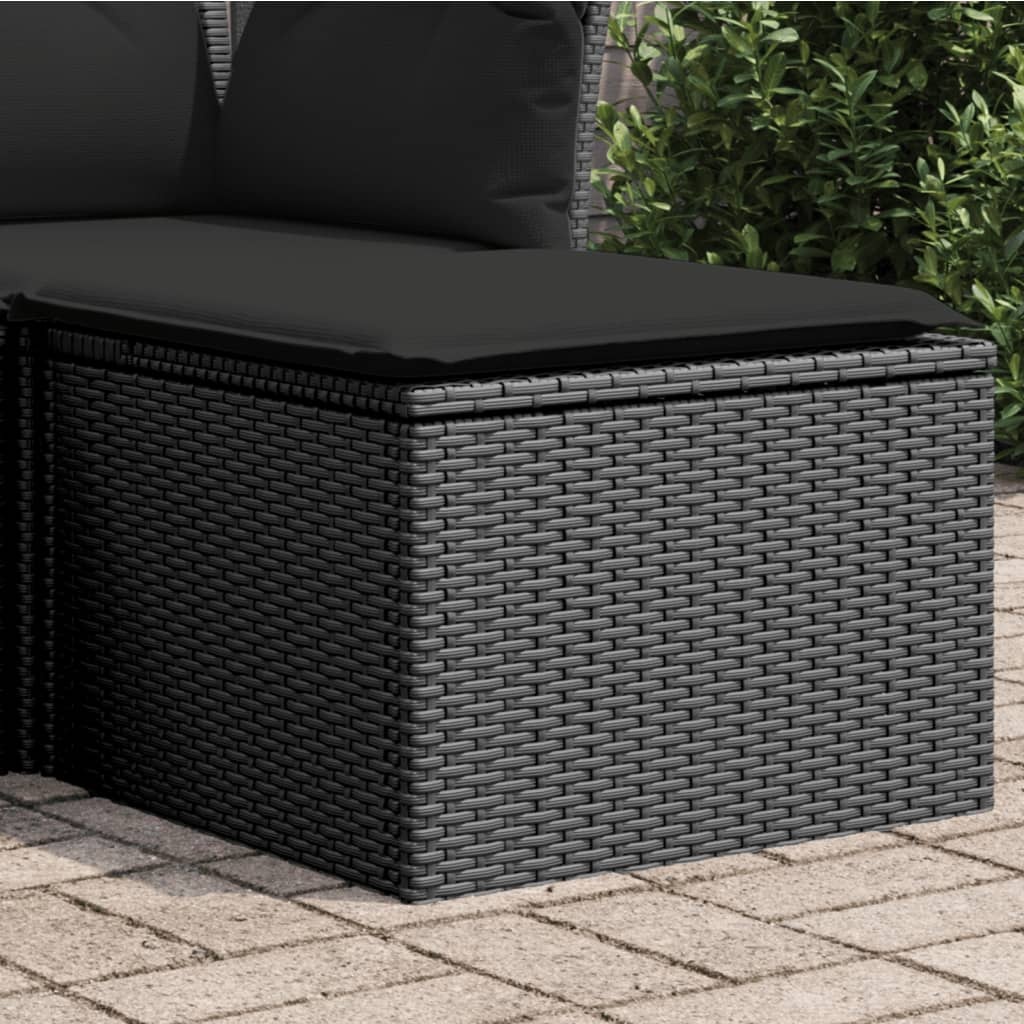
Garden Stool with Cushion Black 55x55x37 cm Poly Rattan
Relax and enjoy the outdoors on this comfortable garden stool! Durable material: PE rattan, also known as poly rattan, is a strong, low-maintenance synthetic material that looks like natural rattan. It's lightweight, easy to clean, and commonly used for outdoor furniture due to its durability and weather-resistant properties.Storage function with water-resistant bag: Each garden seat features a storage space under the seat, complete with a water-resistant bag for storing cushions, toys, and other items. The inner bag has a top cover and can be securely fastened to the seat with the hook-and-loop fasteners for added stability.Comfortable seat experience: This outdoor furniture, complete with a thickly padded cushion, offers a comfortable seating experience.Removable and washable cover: The seat cushion features a removable cover for easy washing and maintenance.Robust and stable frame: The powder-coated steel frame ensures the garden furniture is strong and stable for daily outdoor use. Good to know:To make sure your outdoor furniture stays beautiful, we recommend protecting it with a waterproof cover. Stool: Colour: Black Material: PE rattan, powder-coated steel Dimensions: 55 x 55 x 37 cm (W x D x H) Water-resistant bag dimensions: 55 x 53 x 34 cm (L x W x H) Maximum load capacity (per seat): 110 kg UV-resistant Assembly required: Yes Cushion: Colour: Black Cover material: Fabric (100% polyester) Filling material: Foam Dimensions: 55 x 55 x 3 cm (W x D x T) Delivery contains: 1 x Garden stool including storage function with a water-resistant bag 1 x Cushion with removable and washable cover
Brand: vidaXL
Category: Furniture > Outdoor Furniture > Outdoor Ottomans > Shoe Storage Ottomans